Dalheim

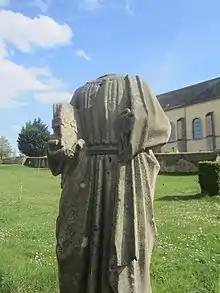
Decapitated statue of St Paul at Dalheim. The head was placed outside the presbytery door for the priest to find.

The church in Dalheim, built in 1743, is a Catholic church dedicated to Saints Peter and Paul. It is situated on the "Péiteschbierg" high above the village center. It is particularly distinguished by its unique frescoes from the second half of the 18th century (painted by the Luxembourgish artist Johann Georg Weiser) and statues of the two patron saints situated outside the church. However, in 2017, the statue of St Paul was decapitated and the head placed outside the front door of the presbytery. There has been press speculation that this incident occurred in order to intimidate the resident priest, Fr Jean-Marie Belanga. Both statues were removed shortly after the incident by the local administration for repairs. Fr Belanga, who had previously been stopped from preaching by the Archdiocese due to complaints about the conservative and Catholic nature of his homilies, was also subsequently removed from his position as parish priest in the village and told to leave Luxembourg. Fr Belanga was the first priest of African origin to serve as the parish priest of Dalheim.